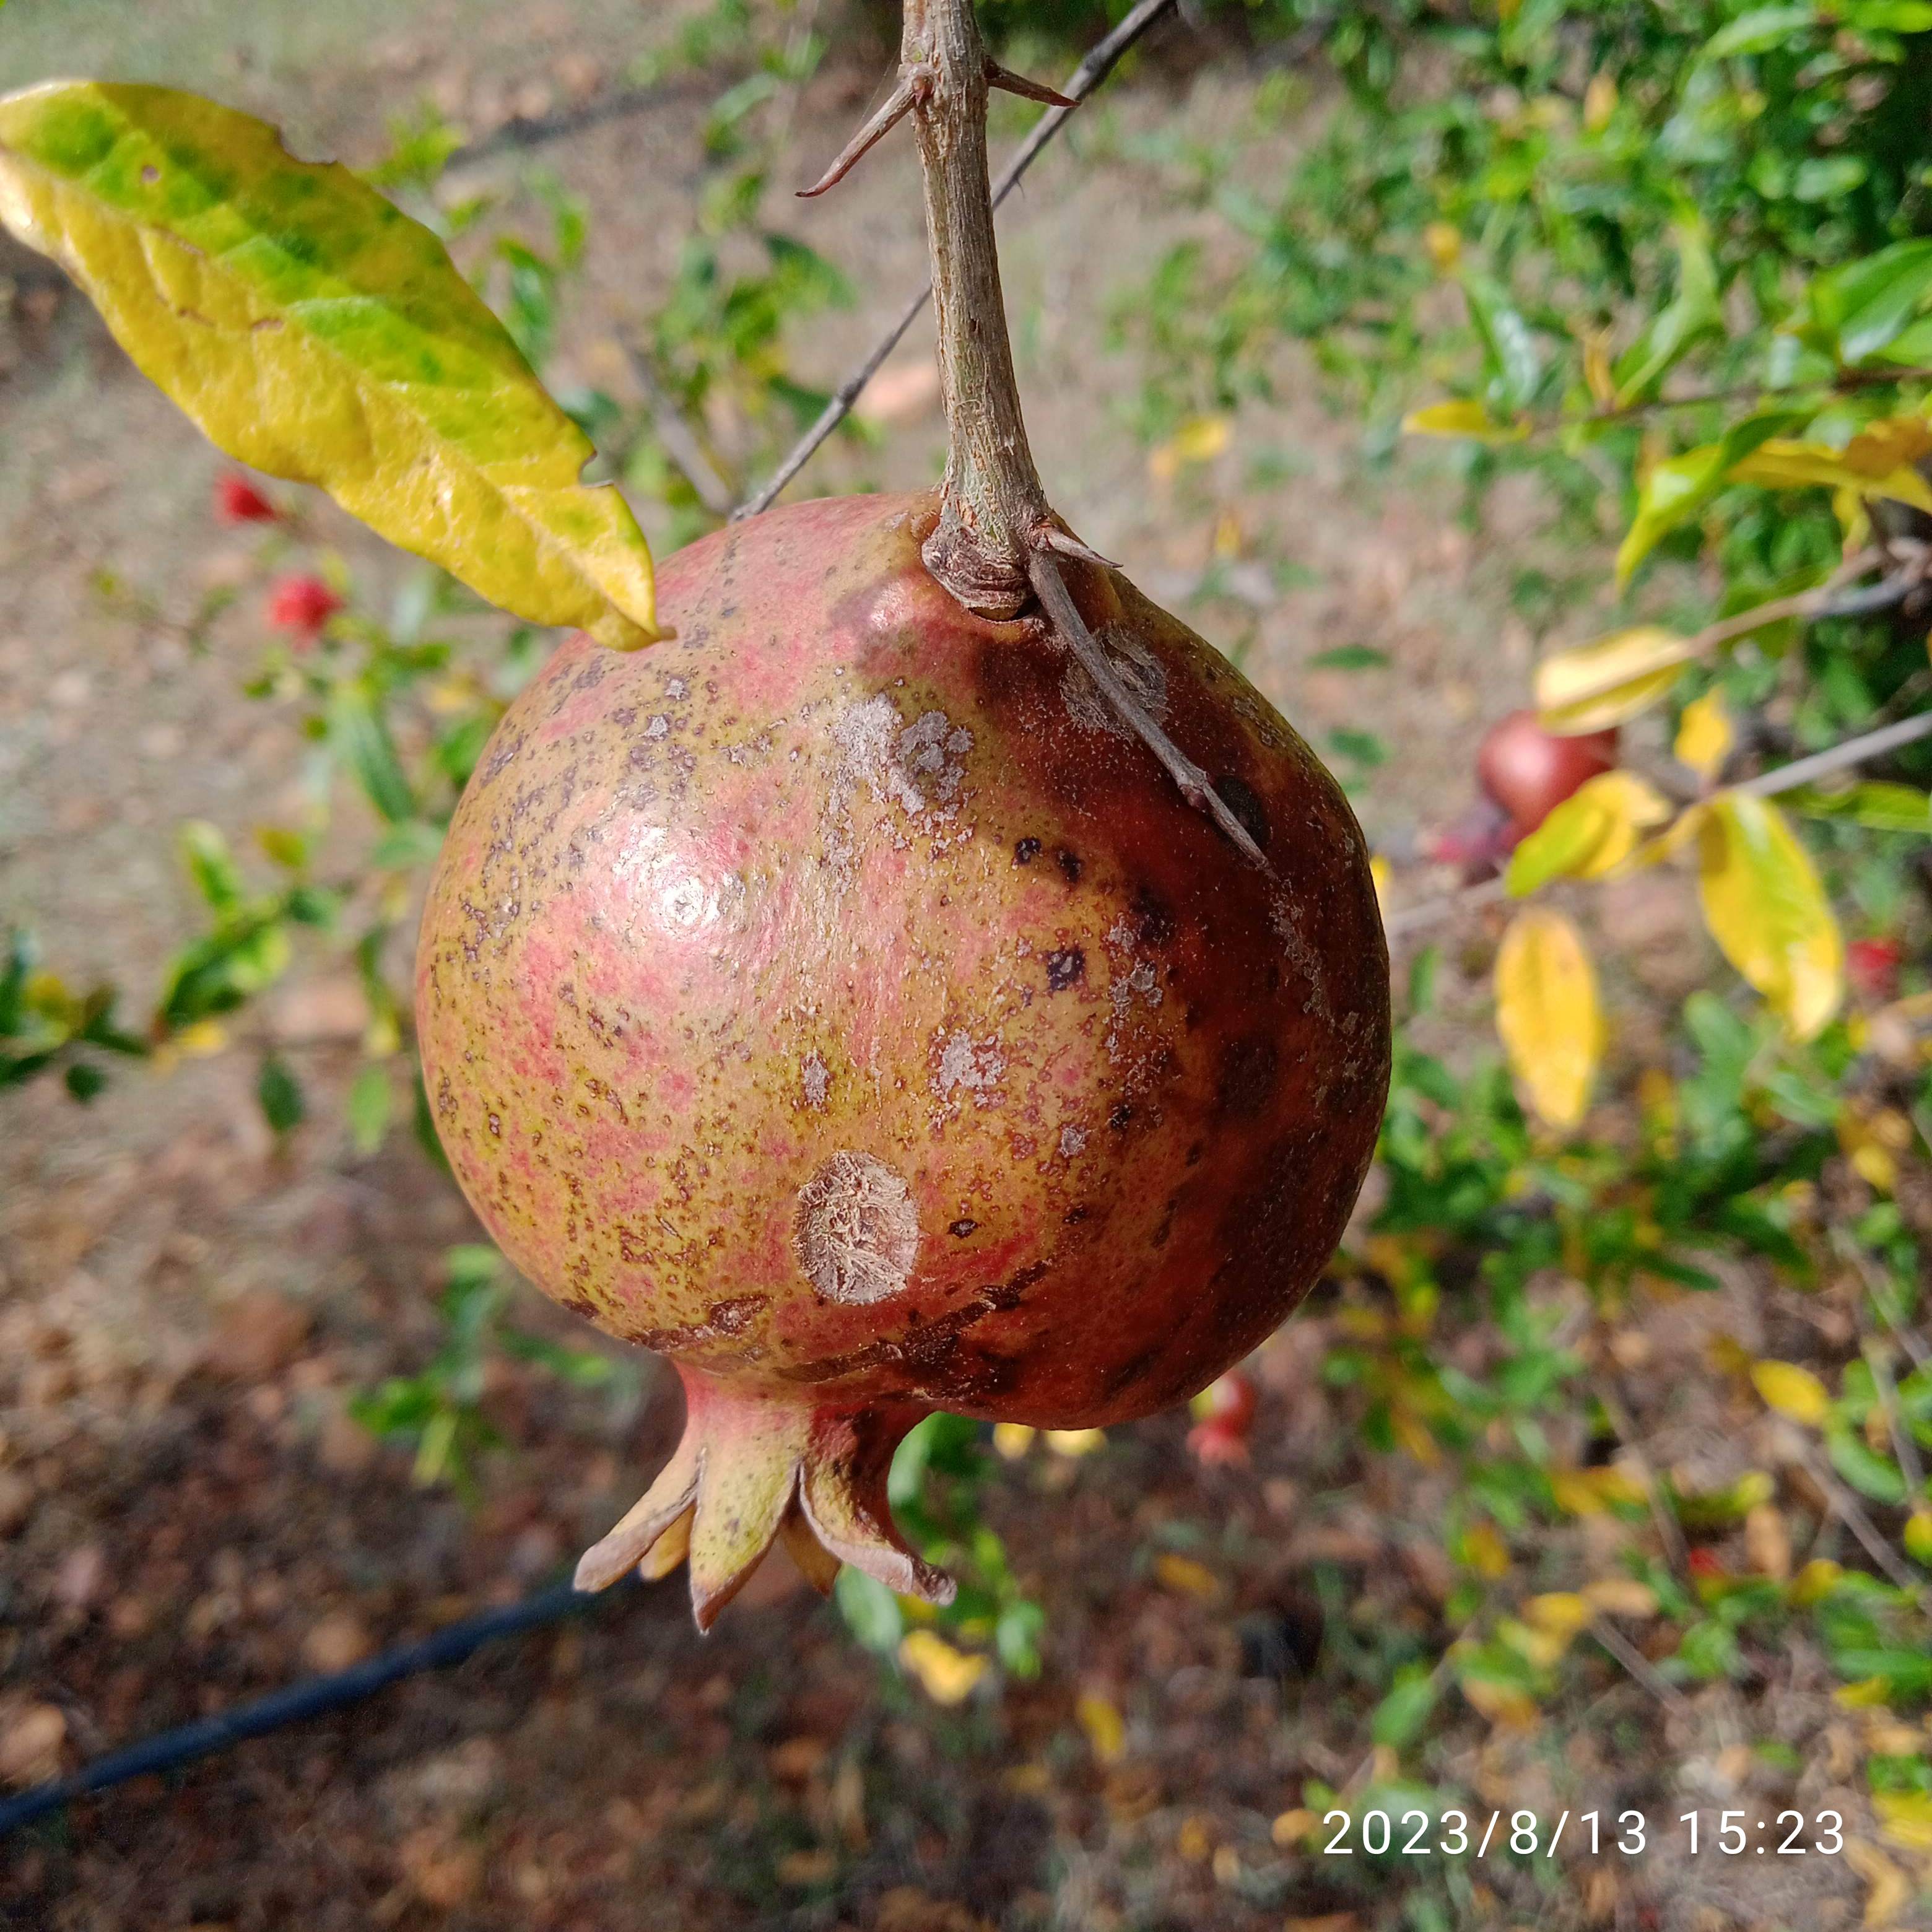
Label: Cercospora